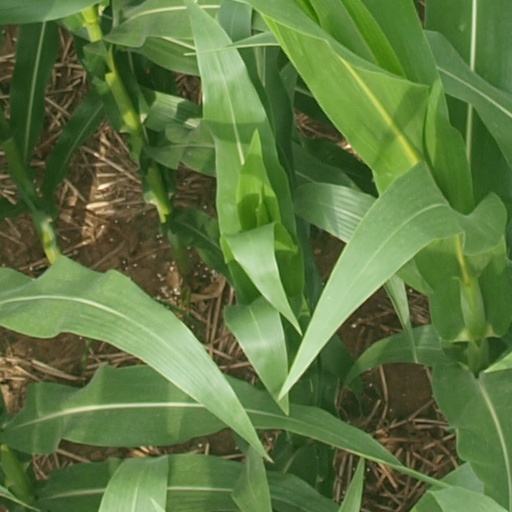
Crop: maize; corn